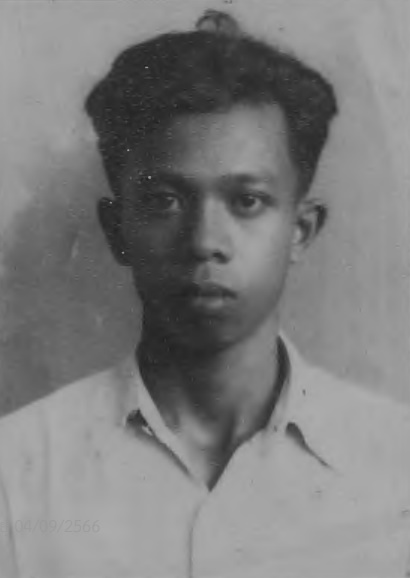
อังคาร กัลยาณพงศ์

| name = อังคาร กัลยาณพงศ์
| honorific_suffix = จัตุรถาภรณ์มงกุฎไทย|จ.ม.
| image = อังคาร กัลยาณพงศ์.jpg
| pseudonym = อังคาร กัลยาณพงศ์
| birth_place = จังหวัดนครศรีธรรมราช
| occupation = กวี, จิตรกร ศิลปินแห่งชาติ
| spouse = อุ่นเรือน กัลยาณพงศ์
| children = อ้อมแก้ว กัลยาณพงศ์
อังคาร กัลยาณพงศ์ (13 กุมภาพันธ์ พ.ศ. 2469 – 25 สิงหาคม พ.ศ. 2555) เป็นทั้งกวีและจิตรกร เกิดที่ตำบลท่าวัง อำเภอเมือง จังหวัดนครศรีธรรมราช ศึกษาระดับประถมที่ โรงเรียนวัดจันทาราม ต่อมาก็เรียนที่วัดใหญ่จนจบประถมสี่ แล้วย้ายไปเรียนที่โรงเรียนมัธยมประจำจังหวัด คือ โรงเรียนเบญจมราชูทิศ นครศรีธรรมราช ศึกษาศิลปะที่โรงเรียนเพาะช่าง และที่คณะจิตรกรรมประติมากรรมและภาพพิมพ์ มหาวิทยาลัยศิลปากร
อังคารเป็นผู้ได้รับการยอมรับในฐานะเป็นจิตรกรและกวี เป็นกวีที่มีความโดดเด่น ทั้งในด้านความคิดและรูปแบบ อีกทั้งยังเป็นกวีที่มีความคิดเป็นอิสระ ไม่ถูกร้อยรัดด้วยรูปแบบที่ตายตัว จึงนับเป็นกวีผู้บุกเบิกกวีนิพนธ์ยุคใหม่ ซึ่ง นิธิ เอียวศรีวงศ์ ได้กล่าวถึงผลงานกวีนิพนธ์ของอังคาร กัลยาณพงศ์ ว่ามีความโดดเด่นเป็นอย่างมาก ปีที่ 32 ฉบับที่ 1672. วันที่ 31 สิงหาคม – 6 กันยายน พ.ศ. 2555. หน้า 30–31. .
== ประวัติ ==
พื้นเพเดิมอังคารเป็นคนเมืองนครศรีธรรมราช ซึ่งมีผู้กล่าวว่าเป็นเมืองแห่งกาพย์กลอนอยู่แล้ว หลังศึกษาจบระดับมัธยมที่โรงเรียนเบญจมราชูทิศ ได้เดินทางเข้ามาเรียนต่อที่ โรงเรียนเพาะช่าง และ มหาวิทยาลัยศิลปากร อังคารได้เป็นศิษย์ของศิลปินใหญ่อย่าง ศ.ศิลป พีระศรี, อ.เฟื้อ หริพิทักษ์ และ อ.เฉลิม นาคีรักษ์ ทำให้ได้ติดตามและร่วมงานกับอาจารย์ในการศึกษาค้นคว้างานด้านต่าง ๆ ทั้งศิลปกรรม โบราณคดี และประวัติศาสตร์
ความเป็นกวีและจิตรกรนั้นเป็นพรสวรรค์ที่อังคารเองเชื่อมั่นและฝึกฝนมาตั้งแต่วัยเยาว์ ซึ่งได้พูดถึงการเป็นทั้งจิตรกรและกวีของตนว่า บทกวีและจิตรกรรมนั้นมาจากดวงใจดวงเดียวกัน
"การวาดรูปกับการแต่งบทกวีต้องใช้ความคิดกับจินตนาการ อาจจะผิดกันในเรื่องเทคโนโลยีกับเทคนิค แต่ใช้จิตใจดวงเดียวกัน ทั้งงานเขียนรูปและเขียนหนังสือก็ต้องอาศัยมโนคติ บางคนเขาเรียก อิมเมจิเนชั่น ต้องมีจินตนาการความคิด เหมือนคนที่สร้างนครวัด เขาต้องมีภาพมาก่อนว่าทำอย่างไรจึงจะมีปราสาทขึ้นมา ถ้าเรามีมโนภาพกว้างใหญ่ไพศาล เราก็สามารถสร้างสรรค์อะไรที่ใหญ่โตขึ้นมา ถ้ามีมโนภาพคับแคบก็สร้างสรรค์อะไรอยู่ในกะลาเท่านั้น"
"คนอื่นเขาอาจจะไปทำขนมครก ไปรับเหมาทางด่วน ไปทำอะไรก็ได้ แต่กวีต้องเป็นกวีอยู่ทุกลมหายใจ คือโดยหลักจริง ๆ แล้วผมยังเขียนบทกวีอยู่เรื่อยๆ จะชำระของที่ดูไม่ค่อยเรียบร้อยให้เรียบร้อย ให้หมดจดขึ้น มีถ้อยคำที่ลงตัว คือพูดง่ายๆ ว่า ถ้าเราตายไปแล้ว เราก็หมดโอกาสที่จะเปิดฝาโลงขึ้นมาชำระโคลงของเราให้เรียบร้อย คนที่เขียนกวี ถ้าบทกวีชิ้นใดไม่สมบูรณ์ ก็เหมือนเราไปปรโลกแล้วยังมีห่วงอยู่"
แต่ในการจะสร้างสรรค์ผลงานออกมาให้ได้ดีนั้นก็ต้องมีอารมณ์ที่จดจ่ออยู่กับงานด้วย
"โดยหลักการ การเขียนกาพย์กลอนต้องโปร่งใส ต้องใช้อิสระเสรี ถึงจะทำได้ดี ก็เหมือนทะเลเวลามีคลื่นลมมากเรือที่ลอยอยู่ก็สามารถจมได้ บางครั้งอารมณ์ไม่ดีก็ทำไม่ได้"
ส่วนในด้านงานจิตรกรรมนั้น อังคารเรียนวิชาวาดเขียนได้คะแนนดีมาโดยตลอด จนได้รับคำบันทึกจากคุณครูเขียนลงในสมุดรายงานว่า เป็นผู้มีใจรักและฝักใฝ่ในวิชาวาดเขียน เขามองว่าการวาดเขียนถึงแม้จะไม่ได้เงินทองมาก แต่จะมีประโยชน์ไปบริการทางวิญญาณ จะทำให้วิญญาณมนุษย์ดีขึ้น
อังคารยังให้ทัศนะในการทำงานว่า ก็เหมือนกับการเติบโตของต้นไม้ มันค่อยๆ ขึ้นทีละใบสองใบ ค่อยแตกไปเรื่อย ๆ ถึงฤดูกาลก็แตกดอกออกผล ก่อนออกผลก็ออกดอกเสียก่อนไปตามลำดับ พร้อมกับยืนยันว่าจะไม่ขอทำอย่างอื่นแล้วในชีวิตนี้ จะทำงานเหล่านี้ไปตลอดจนถึงชาติหน้า ทั้งงานศิลปะ ไม่ว่าจะวาดหรือปั้น รวมถึงงานเขียนบทกวี และกล่าวถึงผู้สืบทอดในงานว่า "ไม่ได้คิดอะไร เหมือนเราเกิดมาเป็นต้นโพธิ์ ถึงฤดูกาลใบมันก็หล่นลงมายังพื้นดิน กลายเป็นดิน น้ำ ลม ไฟตามเดิม ใครที่เขาเห็นคุณค่า เขามาไถ่ถามก็ให้เขาไปตามเรื่อง"
สมเด็จพระเทพรัตนราชสุดาฯ สยามบรมราชกุมารี เสด็จพระราชดำเนินไปในการพระราชทานเพลิงศพ นายอังคาร กัลยาณพงศ์ ณ เมรุวัดทองนพคุณ เขตคลองสาน กรุงเทพมหานคร เมื่อวันอาทิตย์ที่ 27 สิงหาคม 2556 เวลา 17.00 น.
== ศิลปินแห่งชาติ ==
== ผลงานรางวัลซีไรต์ ==
* ปณิธานกวี (พ.ศ. 2529)
== เครื่องราชอิสริยาภรณ์ ==
ราชกิจจานุเบกษา. ประกาศสำนักนายกรัฐมนตรี เรื่อง พระราชทานเครื่องราชอิสริยาภรณ์ ในวโรกาสพระราชพิธีเฉลิมพระชนมพรรษา ๕ ธันวาคม ๒๕๓๕ ผู้ทำคุณประโยชน์ให้แก่ทางราชการ. เล่ม 110 ตอนที่ 36 ง ฉบับพิเศษ หน้า 73. วันที่ 26 มีนาคม 2536.
== อ้างอิง ==
=== บรรณานุกรม ===
* Cite book |author=สมบัติ จำปาเงิน |title=ศิลปินแห่งชาติ พ.ศ. 2531–2533 |publisher=สุวีริยาสาส์น |date= |location=กรุงเทพฯ |isbn=978-974-298-245-4
== แหล่งข้อมูลอื่น ==
*
*
*
*
หมวดหมู่:บุคคลจากวิทยาลัยเพาะช่าง มหาวิทยาลัยเทคโนโลยีราชมงคลรัตนโกสินทร์
หมวดหมู่:บุคคลจากคณะจิตรกรรมประติมากรรมและภาพพิมพ์ มหาวิทยาลัยศิลปากร
หมวดหมู่:นักเขียนชาวไทย
หมวดหมู่:นักประพันธ์รางวัลซีไรต์ชาวไทย
หมวดหมู่:จิตรกรชาวไทย
หมวดหมู่:ศิลปินชาวไทย
หมวดหมู่:ศิลปินแห่งชาติสาขาวรรณศิลป์
หมวดหมู่:บุคคลจากอำเภอเมืองนครศรีธรรมราช‎
หมวดหมู่:กวีชาวไทย
หมวดหมู่:บุคคลจากโรงเรียนเบญจมราชูทิศ นครศรีธรรมราช
หมวดหมู่:พันธมิตรประชาชนเพื่อประชาธิปไตย
หมวดหมู่:พรรคศิลปิน
หมวดหมู่:ผู้ได้รับเครื่องราชอิสริยาภรณ์ จ.ม.